Dragon Scroll

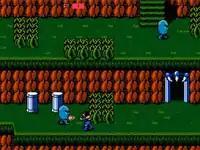
The player is fighting one of the minor enemies in this video game.

It was an age of magic, in which there existed two factions: Black Mages, who worshipped the three-headed Chrome Dragon, and White Mages, who worshipped the glimmering Gold Dragon. Their conflicts over territory and ideals brought about countless wars. The God Narume knew he must stop the fighting, so he put the Chrome Dragon to sleep in the mountains, and the Gold Dragon to sleep in the desert. He then took magic away from the mages, sealing up the eight Magic Books and hiding them in the sacred desert tower.